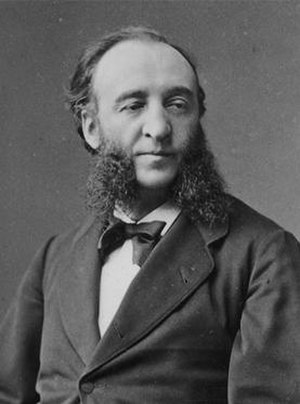
Jules Ferry
Jules François Camille Ferry med sine store bakkenbarter
Jules François Camille Ferry var en fransk politiker og blev i 1869 valgt som borgmester i Paris.